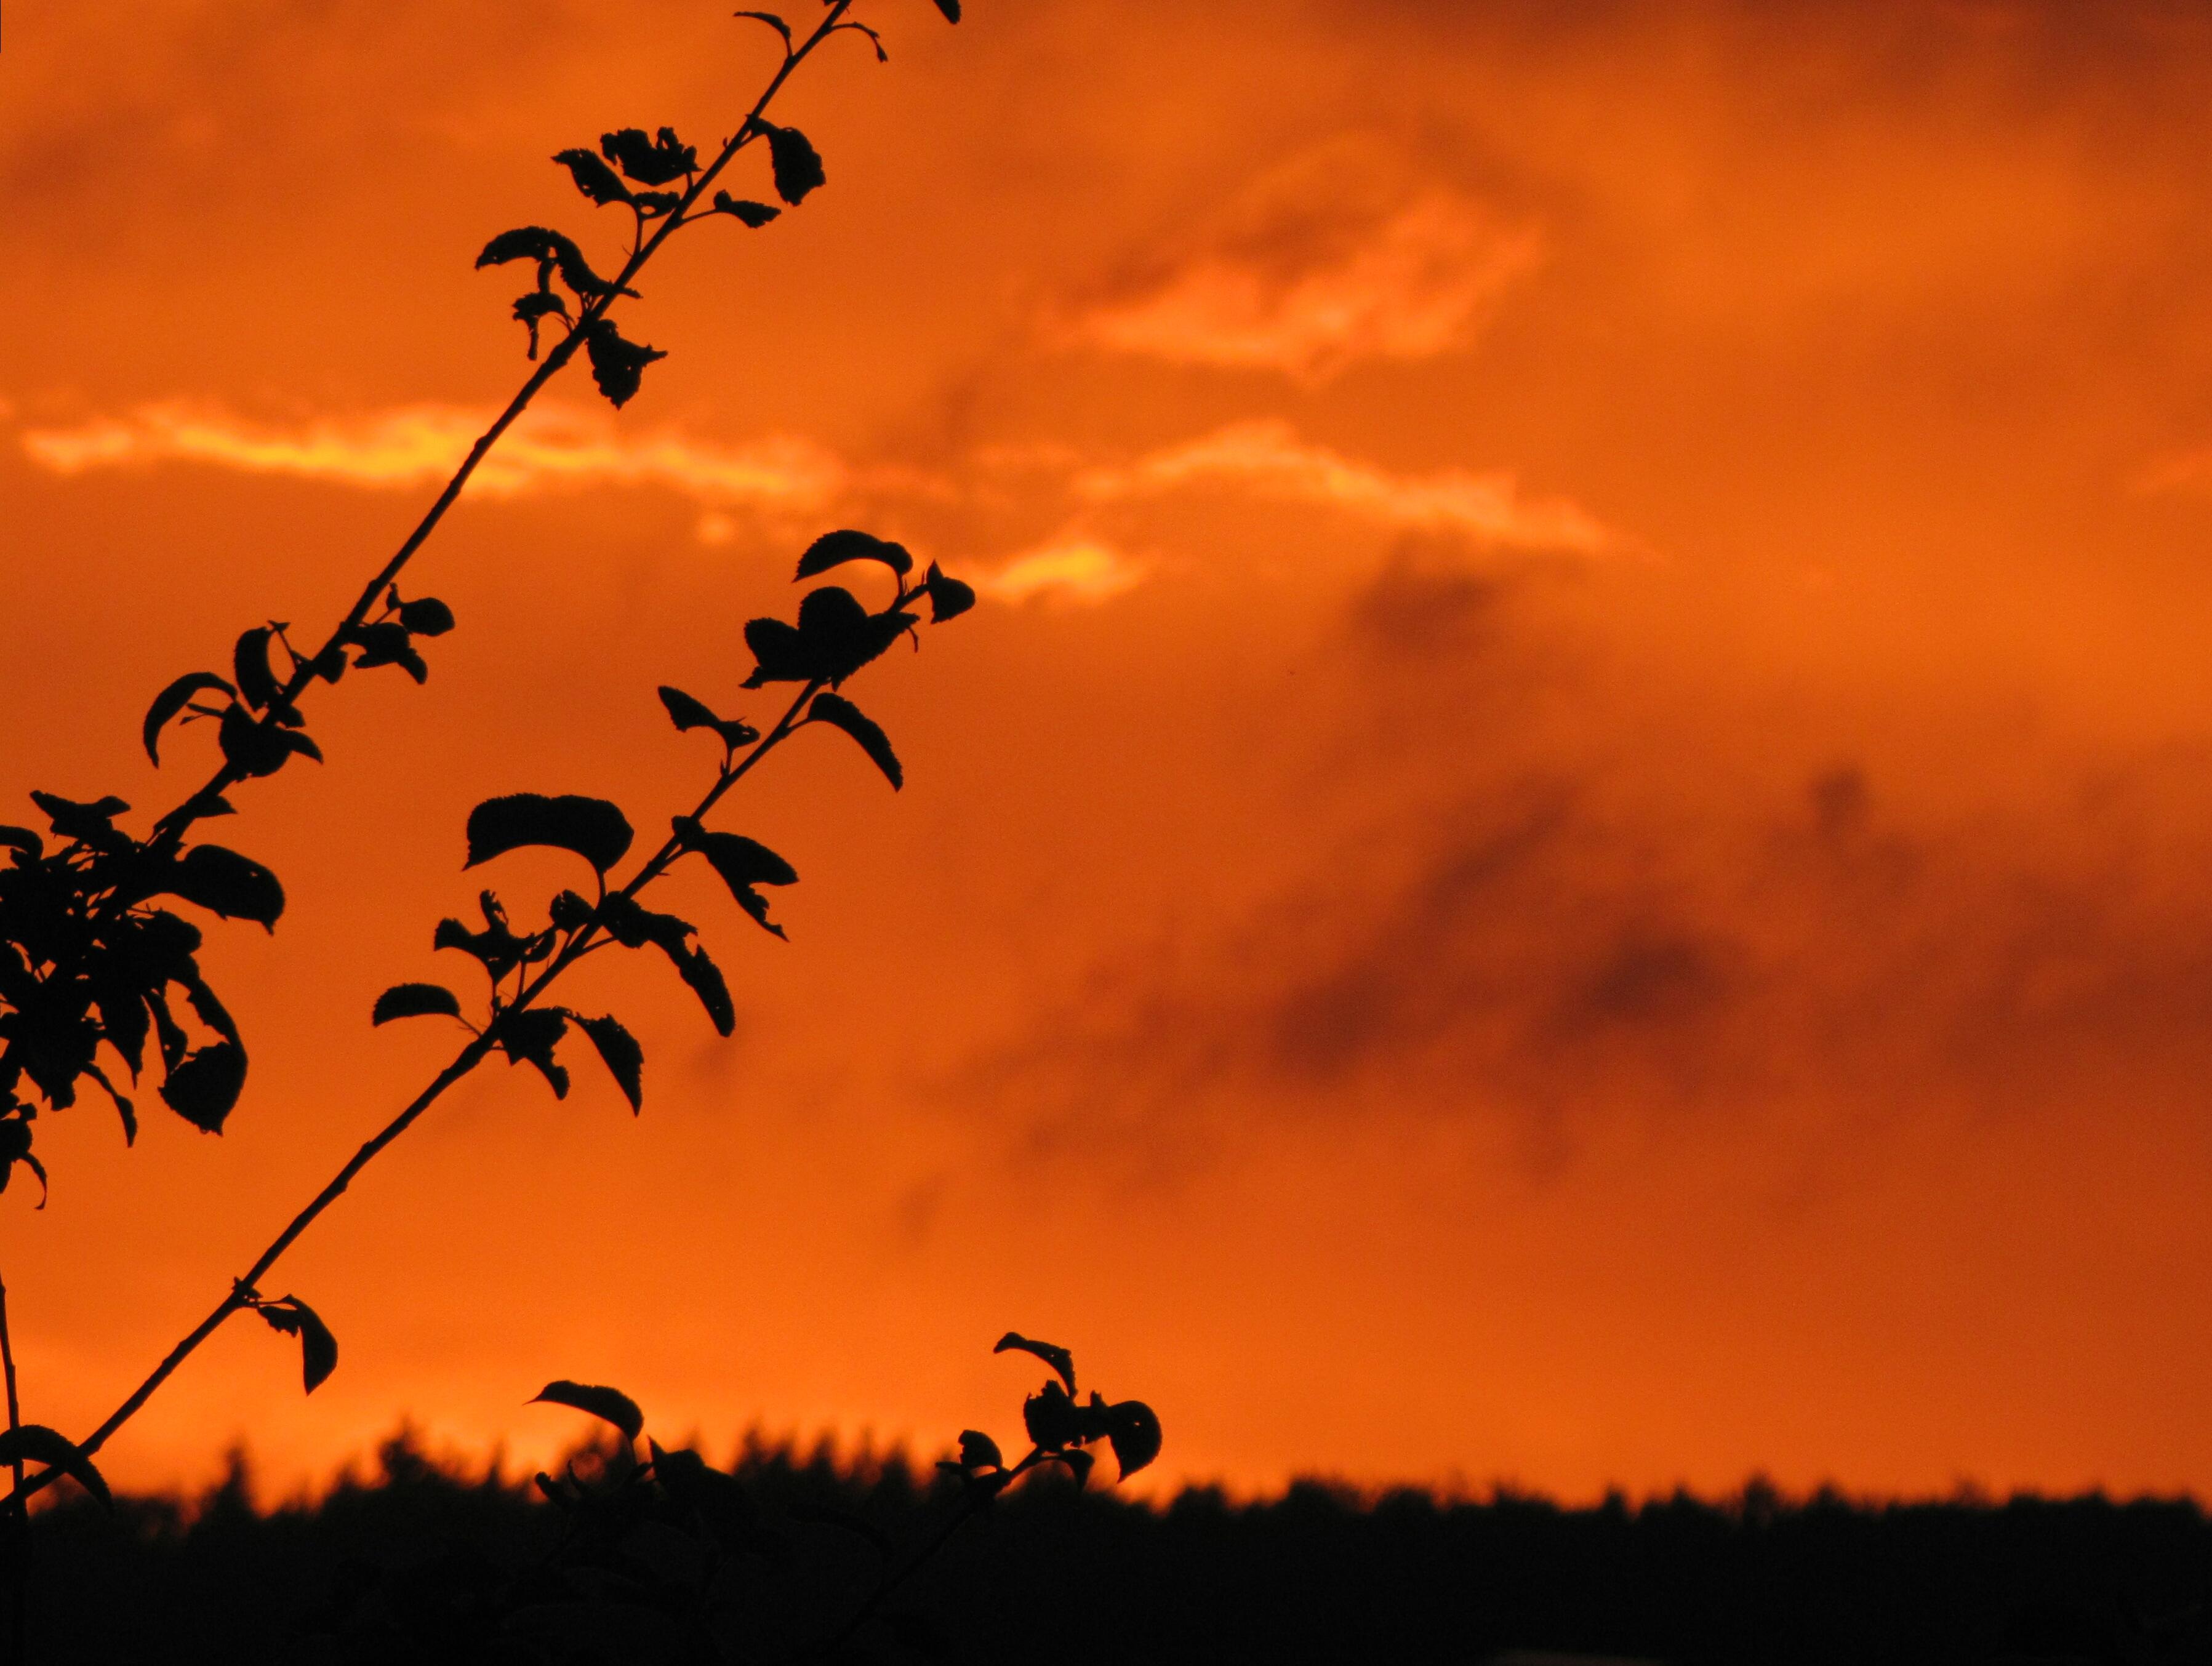
nature, horizon, branch, silhouette, cloud, sky, sun, sunrise, sunset, field, prairie, sunlight, morning, dawn, dusk, evening, romance, savanna, plain, abendstimmung, afterglow, evening sky, red sky at morning